NASCAR Whelen Modified Tour

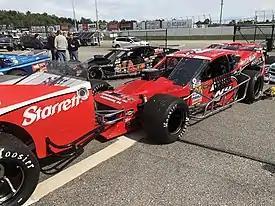
2018 7NY from Tommy Baldwin Jr. line up in the Garage before the Musket 250 at New Hampshire Motor Speedway.

The NASCAR Whelen Modified Tour (NWMT) (previously the NASCAR Winston Modified Tour and NASCAR Featherlite Modified Series from 1985 until 2005) is a modified stock car racing series owned and operated by NASCAR in the Modified Division. The Modified Division is NASCAR's oldest division, and is the only open-wheeled division that NASCAR sanctions. NASCAR Whelen Modified Tour events are mainly held in the northeastern United States, but the 2007 and 2008 tours expanded to the Midwest with the addition of a race in Mansfield, Ohio. The tour races primarily on short oval paved tracks, but the NWMT also has made appearances at larger ovals and road courses.